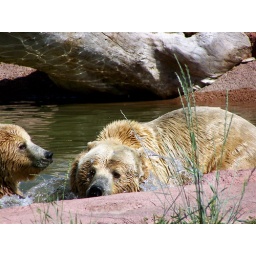
A couple of grizzly bears eating a fish in a pool of water in Bear Country USA.